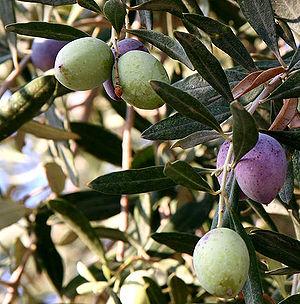
L’olivier est un arbre fruitier qui produit les olives, un fruit consommé sous diverses formes et dont on extrait une des principales huiles alimentaires, l'huile d'olive. C'est la variété, domestiquée depuis plusieurs millénaires et cultivée principalement dans les régions de climat méditerranéen, de l'une des sous-espèces de Olea europaea, une espèce d'arbres et d'arbustes de la famille des Oléacées.